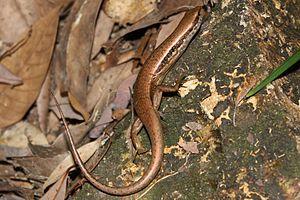
Sphenomorphus indicus est une espèce de sauriens de la famille des Scincidae.
Sphenomorphus est un genre de sauriens de la famille des Scincidae.